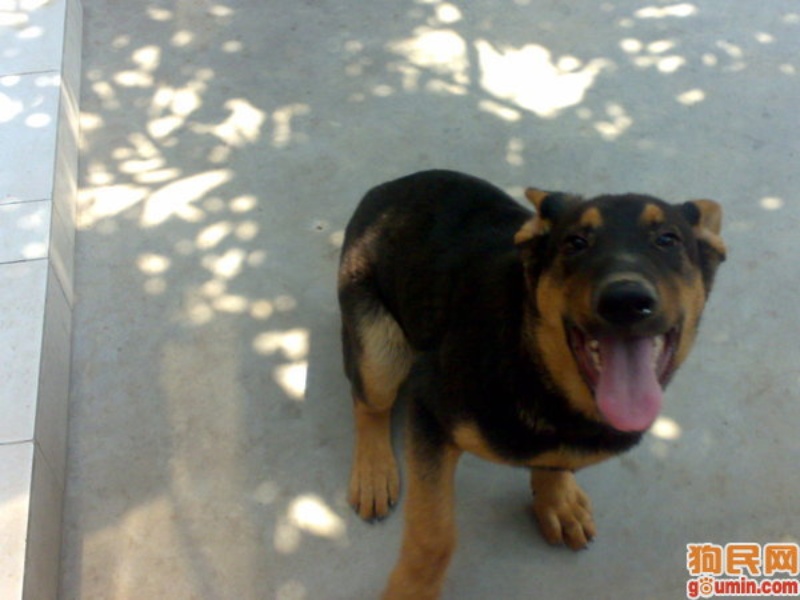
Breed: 258-n000104-Black_sable